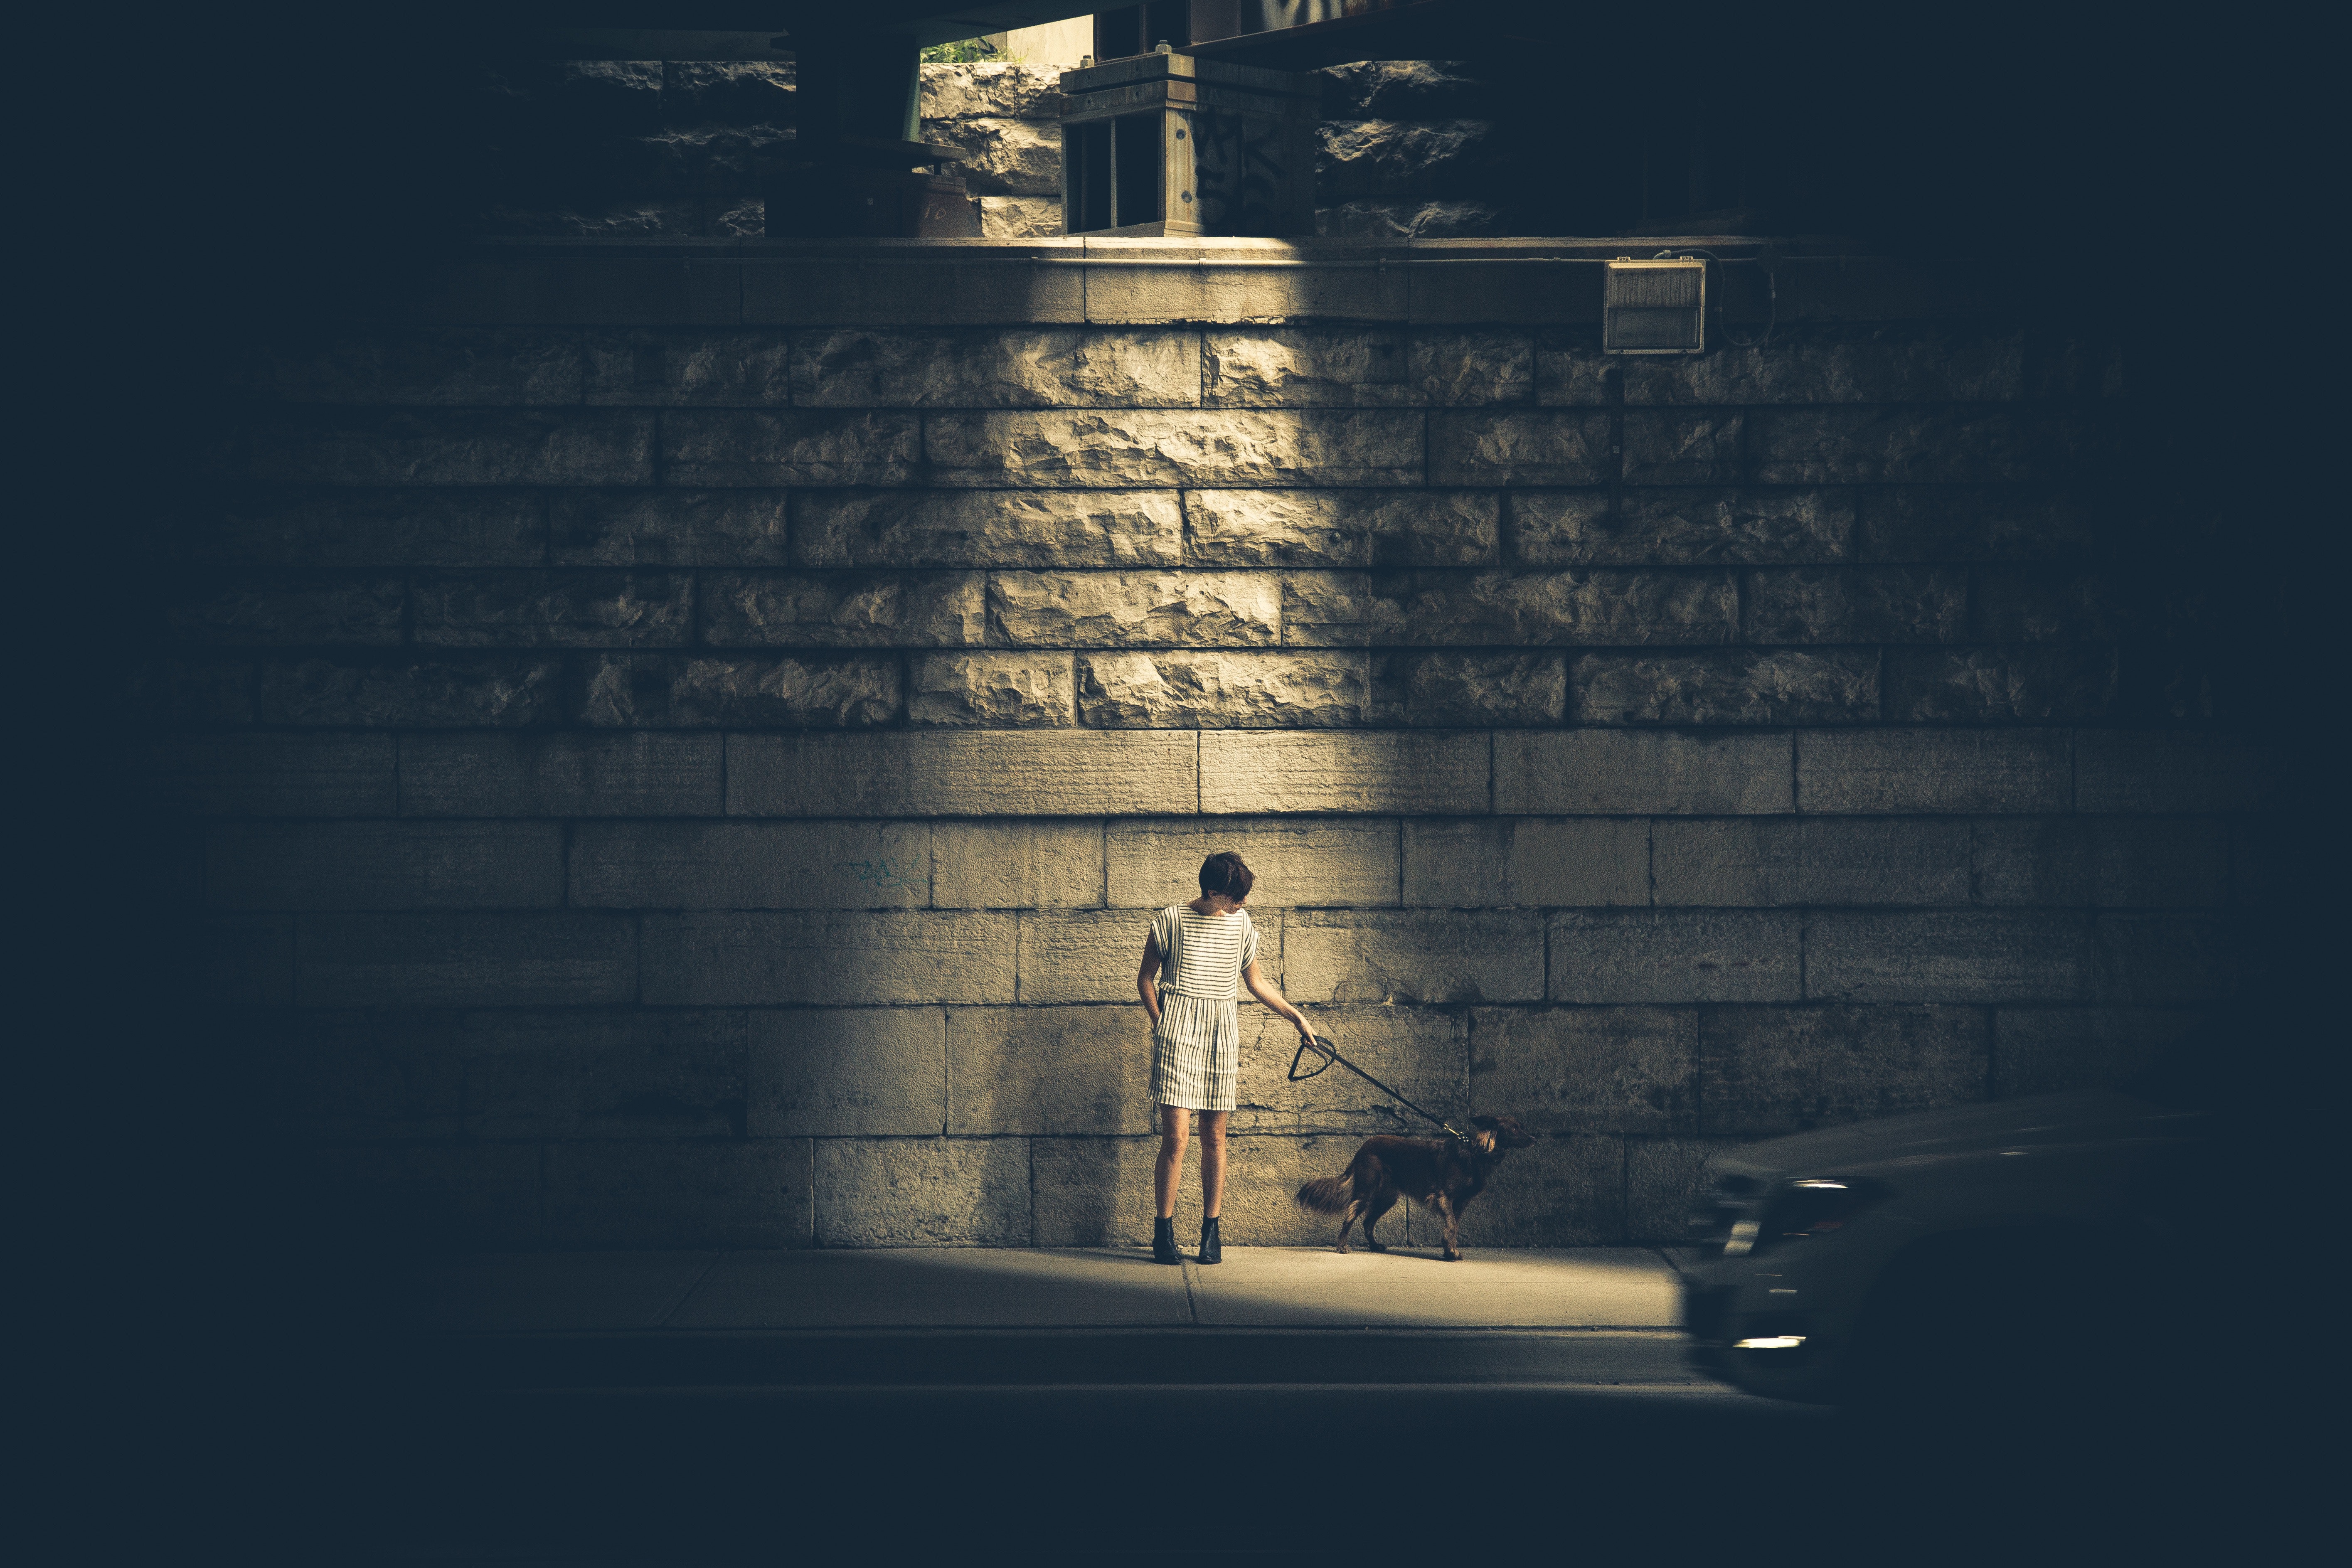
blue, sky, light, shadow, water, lighting, darkness, architecture, tree, photography, sunlight, Tints and shades, night, cloud, reflection